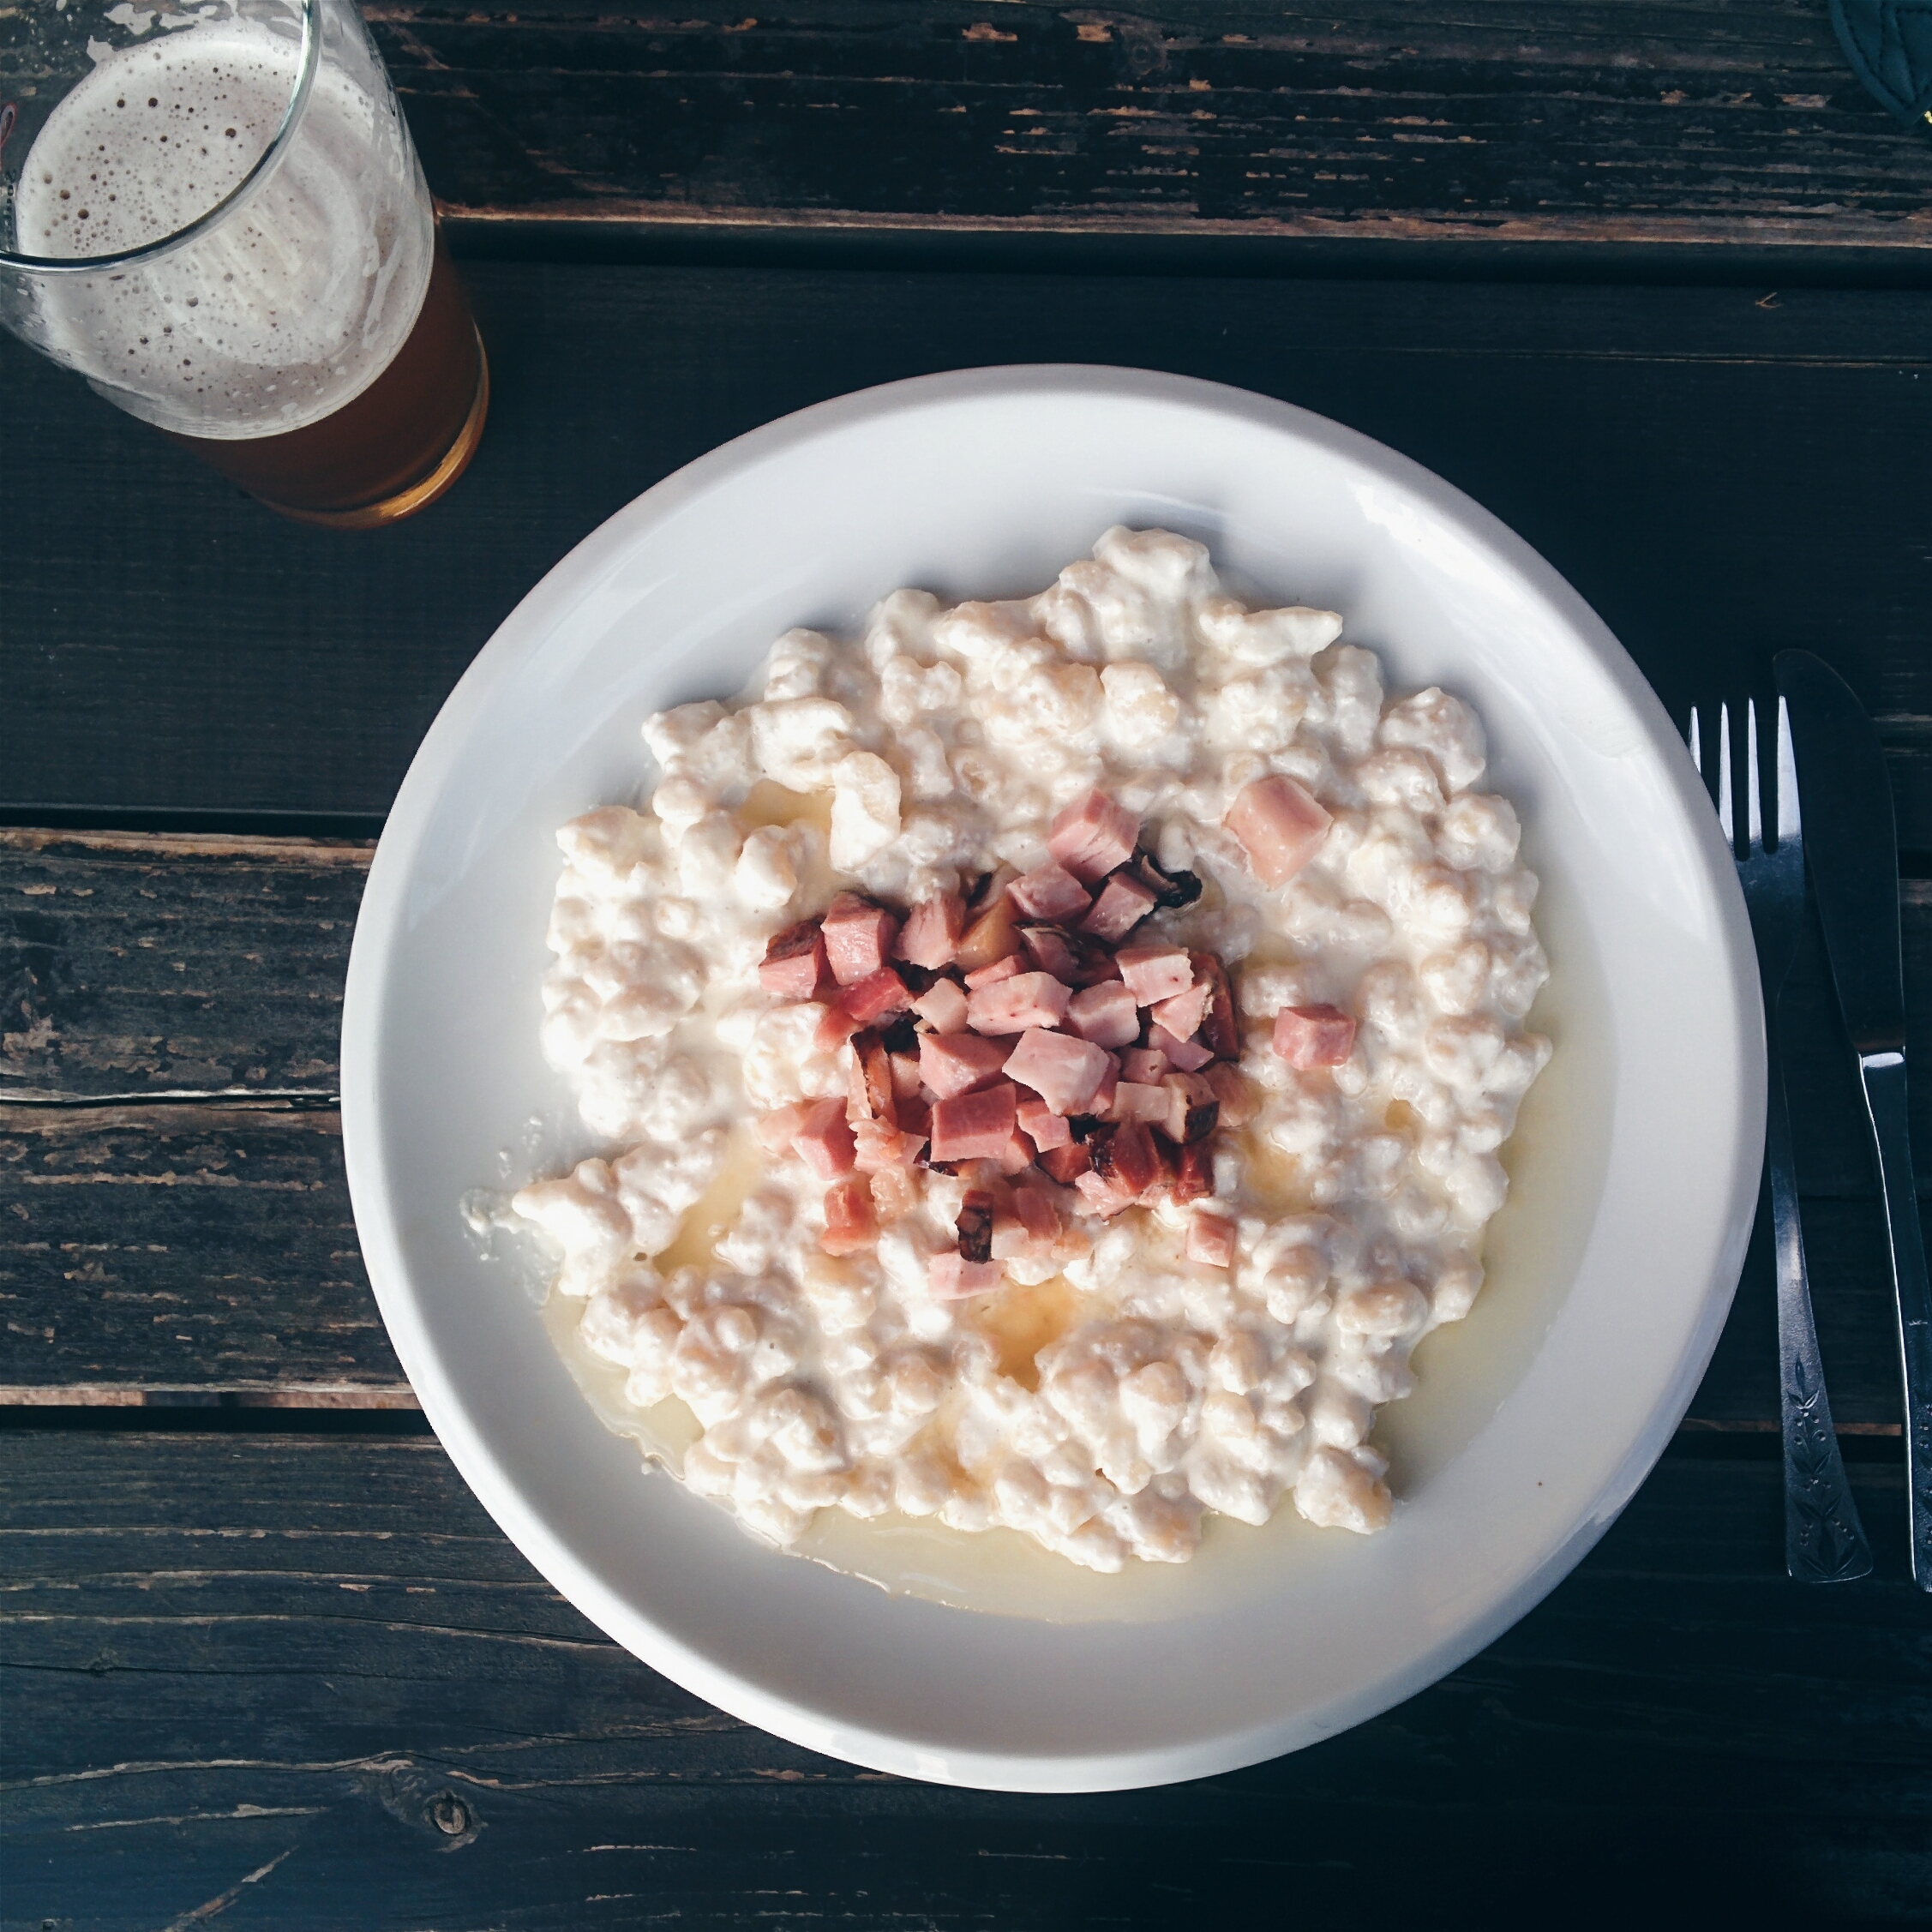
dish, food, cuisine, ingredient, breakfast cereal, meal, cottage cheese, porridge, breakfast, vegetarian food, oatmeal, produce, recipe, Steel cut oats, muesli